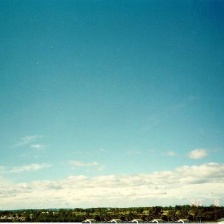
Cloud type: Cirrostratus